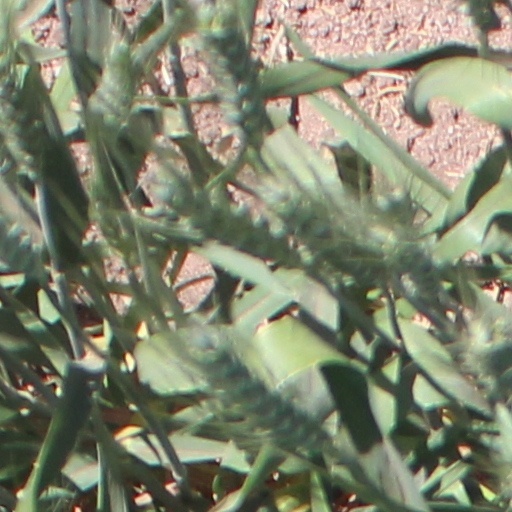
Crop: wheat